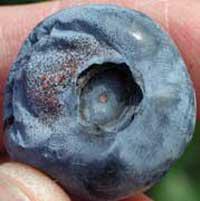
Plant: Blueberry
Disease: blueberry anthracnose